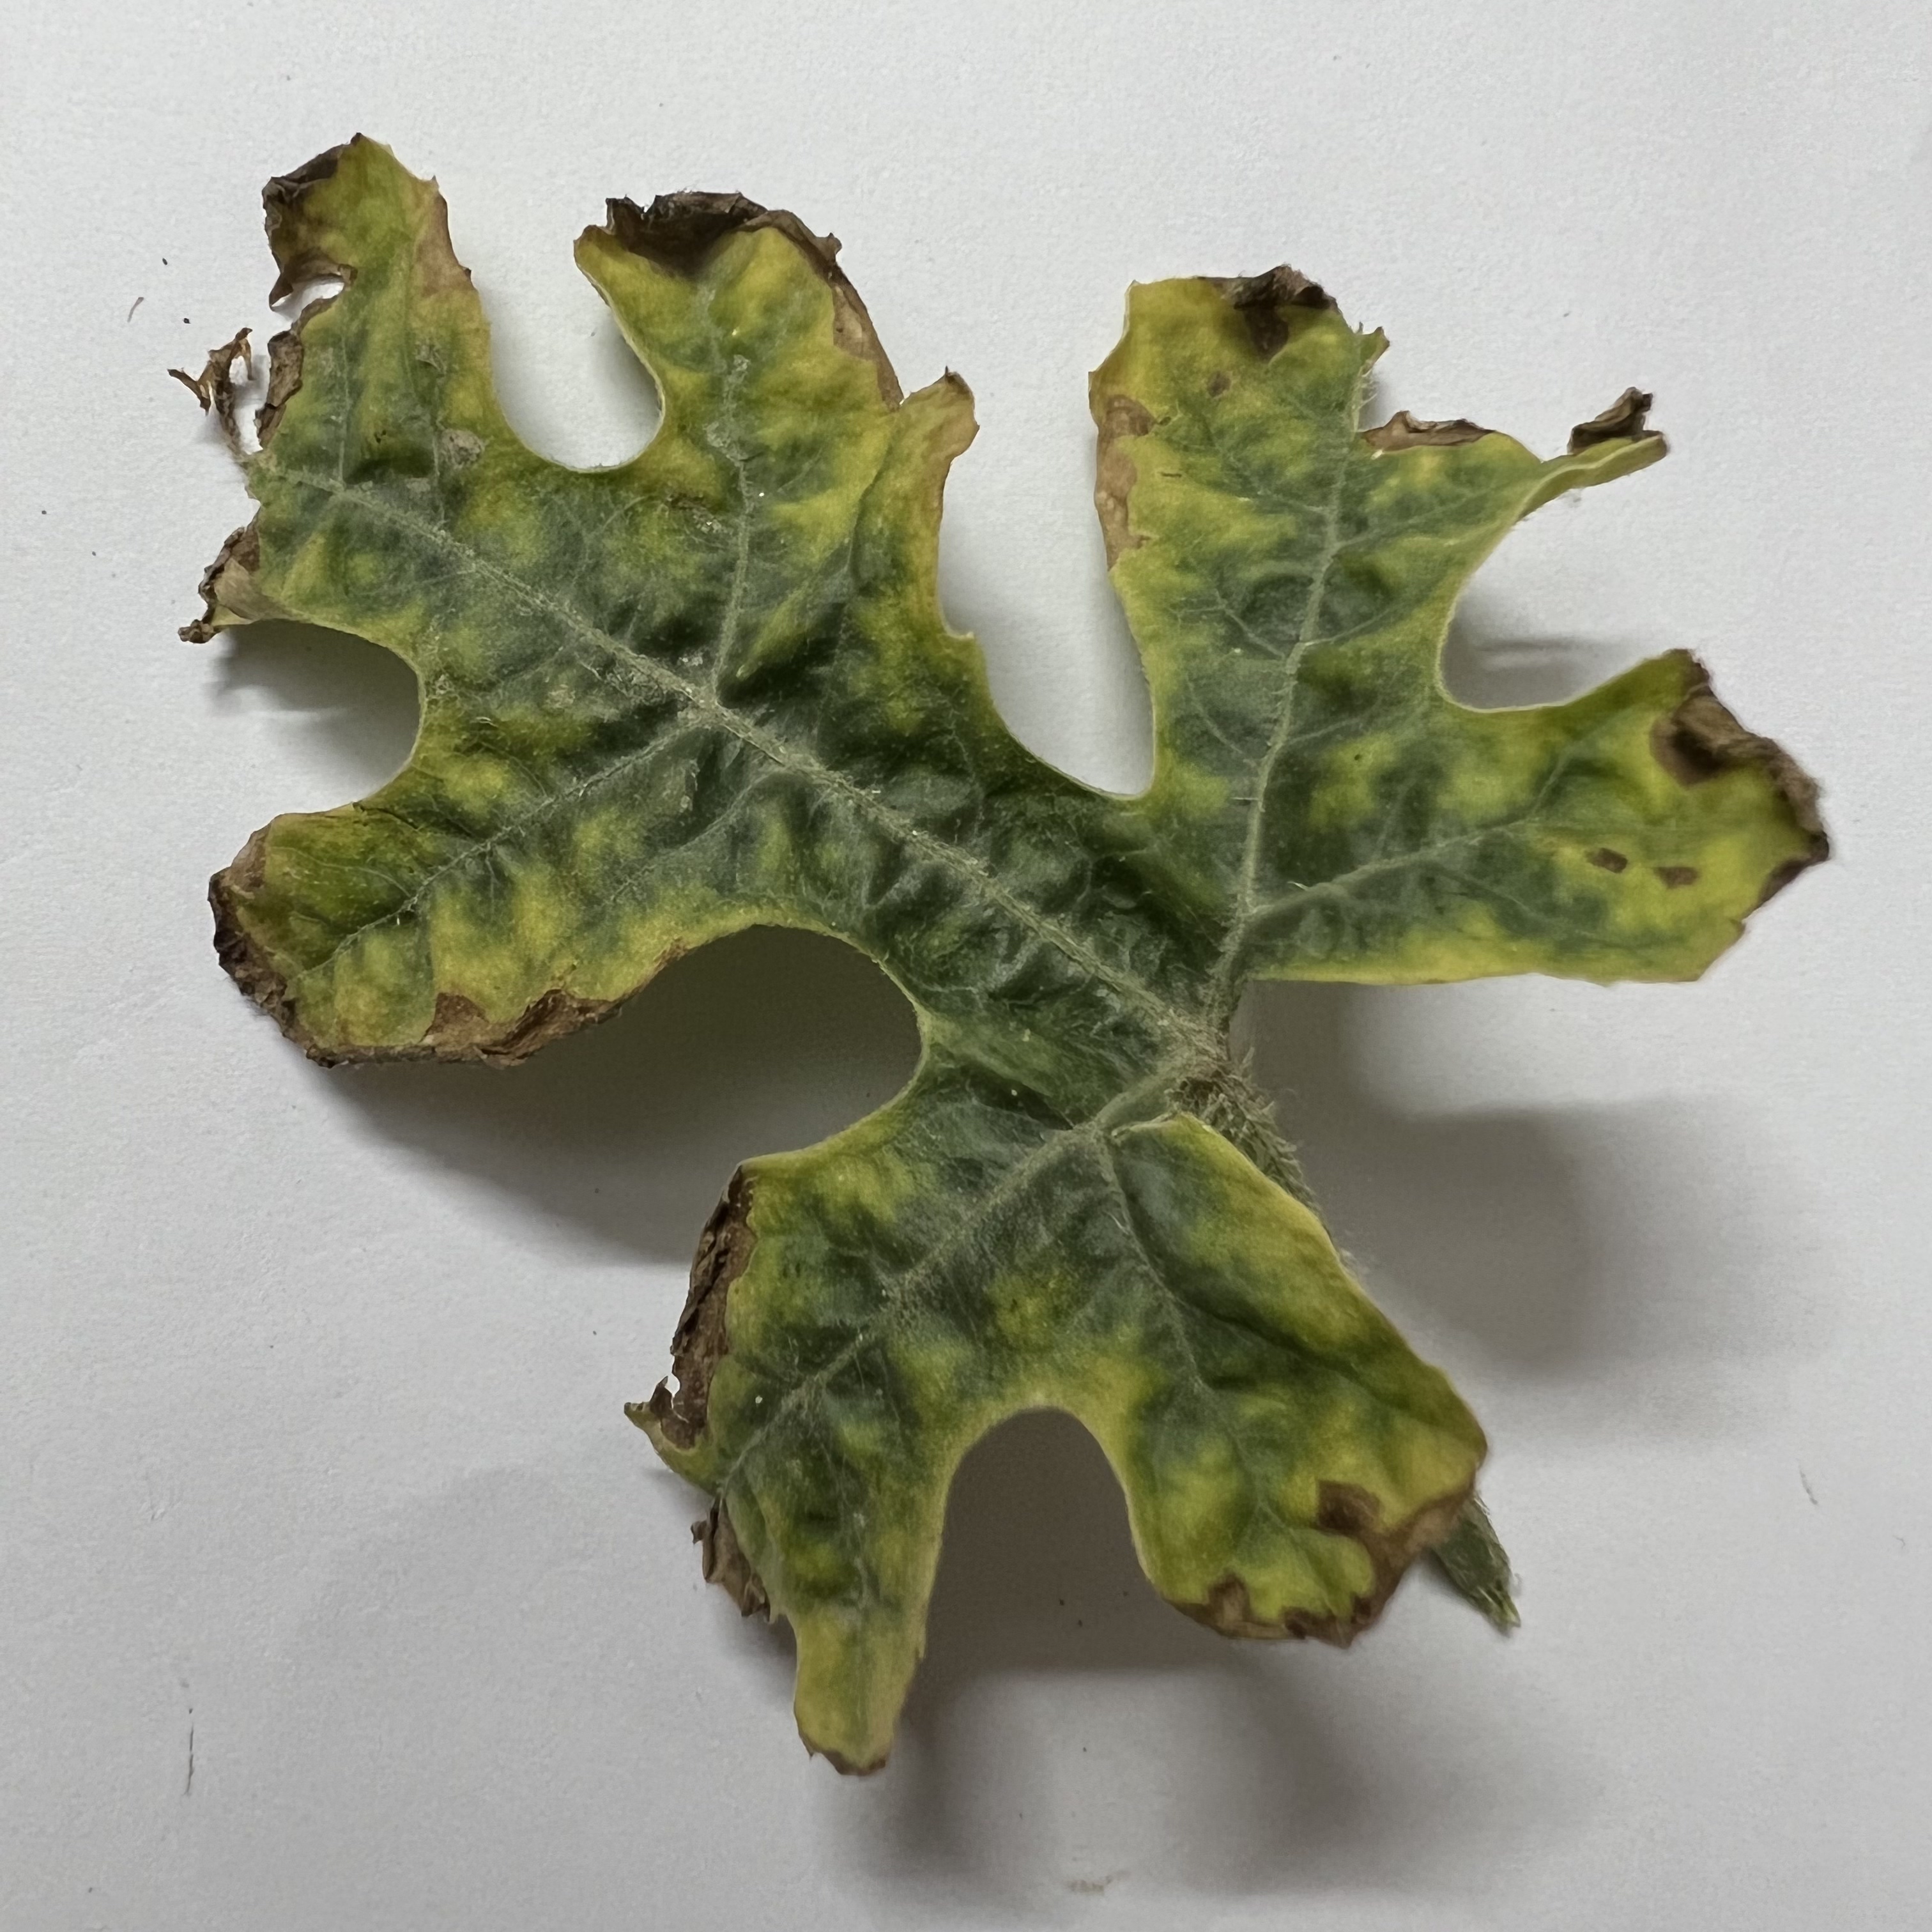
Label: Downy_Mildew